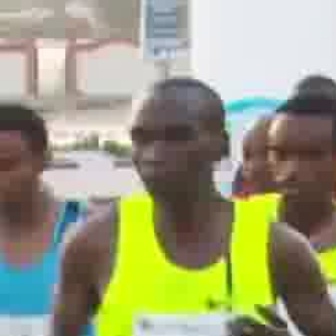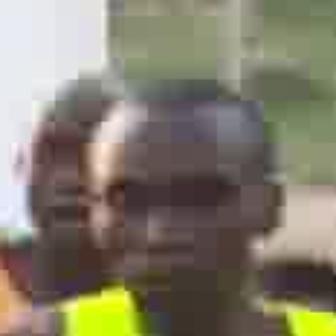
  Please identify the target specified by the bounding box [126,115,207,195] in the first image and locate it in the second image. Return the coordinates in [x_min,y_min,x_max,y_max] format.
Answer: [85,158,244,317]